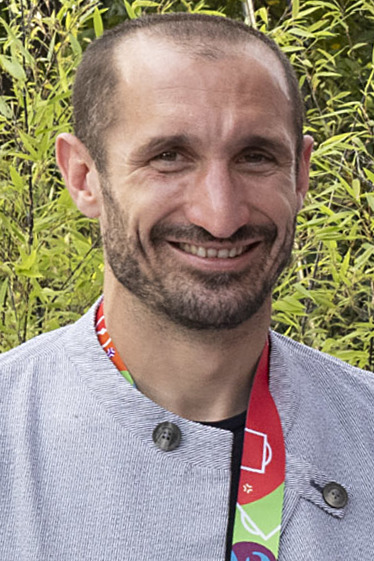
จอร์โจ กีเอลลีนี

| name = จอร์โจ กีเอลลีนี
| image = Chiellini Mancini Gravina Mattarella 2021 (Giorgio Chiellini).jpg
| caption = กีเอลลีนีในปี 2021
| fullname = จอร์โจ กีเอลลีนี
| birth_place = ปีซา อิตาลี
| height = 1.87 m
| position = กองหลัง|เซ็นเตอร์แบ็ก
| currentclub = สโมสรฟุตบอลลอสแอนเจลิส|ลอสแอนเจลิส
| clubnumber = 14
| youthyears1 = 1990–2000
| youthclubs1 = สโมสรฟุตบอลลีวอร์โนกัลโซ|ลีวอร์โน
| years1 = 2000–2002
| clubs1 = สโมสรฟุตบอลลีวอร์โนกัลโซ|ลีวอร์โน
| caps1 = 8
| goals1 = 0
| years2 = 2002–2004
| clubs2 = สโมสรฟุตบอลโรมา|โรมา
| caps2 = 0
| goals2 = 0
| years3 = 2002–2004
| clubs3 = → สโมสรฟุตบอลลีวอร์โนกัลโซ|ลีวอร์โน (ยืม)
| caps3 = 47
| goals3 = 4
| years4 = 2004–2022
| clubs4 = สโมสรฟุตบอลยูเวนตุส|ยูเวนตุส
| caps4 = 425
| goals4 = 27
| years5 = 2004–2005
| clubs5 = → สโมสรฟุตบอลฟีออเรนตีนา|ฟีออเรนตีนา (ยืม)
| caps5 = 37
| goals5 = 3
| years6 = 2022–
| clubs6 = สโมสรฟุตบอลลอสแอนเจลิส|ลอสแอนเจลิส
| caps6 = 0
| goals6 = 0
| nationalyears1 = 2000
| nationalteam1 = อิตาลี อายุไม่เกิน 15 ปี
| nationalcaps1 = 8
| nationalgoals1 = 0
| nationalyears2 = 2000–2001
| nationalteam2 = อิตาลี อายุไม่เกิน 16 ปี
| nationalcaps2 = 12
| nationalgoals2 = 2
| nationalyears3 = 2001
| nationalteam3 = อิตาลี อายุไม่เกิน 17 ปี
| nationalcaps3 = 1
| nationalgoals3 = 0
| nationalyears4 = 2002
| nationalteam4 = อิตาลี อายุไม่เกิน 18 ปี
| nationalcaps4 = 6
| nationalgoals4 = 1
| nationalyears5 = 2001–2003
| nationalteam5 = อิตาลี อายุไม่เกิน 19 ปี
| nationalcaps5 = 18
| nationalgoals5 = 1
| nationalyears6 = 2004
| nationalteam6 = โอลิมปิกอิตาลี
| nationalcaps6 = 2
| nationalgoals6 = 0
| nationalyears7 = 2004–2007
| nationalteam7 = ฟุตบอลทีมชาติอิตาลีรุ่นอายุไม่เกิน 21 ปี|อิตาลี อายุไม่เกิน 21 ปี
| nationalcaps7 = 26
| nationalgoals7 = 6
| nationalyears8 = 2004–
| nationalteam8 = ฟุตบอลทีมชาติอิตาลี|อิตาลี
| nationalcaps8 = 117
| nationalgoals8 = 8
จอร์โจ กีเอลลีนี (; เกิด 14 สิงหาคม ค.ศ. 1984) เป็นนักฟุตบอลชาวอิตาลี ปัจจุบันเล่นในตำแหน่งกองหลัง|เซ็นเตอร์แบ็กให้แก่สโมสรฟุตบอลลอสแอนเจลิส|ลอสแอนเจลิส และฟุตบอลทีมชาติอิตาลี|ทีมชาติอิตาลี
== เกียรติประวัติ ==
===สโมสร===
;ยูเวนตุส
*เซเรียอา (9) : เซเรียอา ฤดูกาล 2011–12|2011-12, เซเรียอา ฤดูกาล 2012–13|2012-13, เซเรียอา ฤดูกาล 2013–14|2013-14, เซเรียอา ฤดูกาล 2014–15|2014-15, เซเรียอา ฤดูกาล 2015–16|2015-16, เซเรียอา ฤดูกาล 2016–17|2016-17, เซเรียอา ฤดูกาล 2017–18|2017-18, เซเรียอา ฤดูกาล 2018–19|2018-19, เซเรียอา ฤดูกาล 2019–20|2019-20
*เซเรียบี (1) : เซเรียบี|2006–07
*โกปปาอีตาเลีย|โคปาอีตาเลีย : รองชนะเลิศ โกปปาอีตาเลีย|2011–12 ชนะเลิศ 2014–15, 2015–16, 2016–17, 2017–18
*ซูแปร์โกปปาอีตาเลียนา|ซูเปอร์โคปาอีตาเลียนา (3 ) 2012, 2013, 2015
=== ทีมชาติ ===
;ทีมชาติอิตาลี
* ฟุตบอลชิงแชมป์แห่งชาติยุโรป: ฟุตบอลชิงแชมป์แห่งชาติยุโรป 2020|2020
=== เกียรติส่วนตัว ===
*กองหลังยอดเยี่ยมประจำปีของเซเรียอา (3): 2008-09, 2009-10, 2010-11
== อ้างอิง ==
== แหล่งข้อมูลอื่น ==
* Official Website
* Profile on Juventus official website
* National Team Stats at FIGC official site
*
หมวดหมู่:นักฟุตบอลชาวอิตาลี
หมวดหมู่:ผู้เล่นในเซเรียอา
หมวดหมู่:ผู้เล่นในฟุตบอลโลก 2010
หมวดหมู่:นักฟุตบอลทีมชาติอิตาลี
หมวดหมู่:ผู้เล่นในฟุตบอลชิงแชมป์แห่งชาติยุโรป 2008
หมวดหมู่:ผู้เล่นในฟุตบอลชิงแชมป์แห่งชาติยุโรป 2012
หมวดหมู่:กองหลังฟุตบอล
หมวดหมู่:ผู้เล่นในฟุตบอลโลก 2014
หมวดหมู่:ผู้เล่นในฟุตบอลชิงแชมป์แห่งชาติยุโรป 2016
หมวดหมู่:ผู้เล่นในฟุตบอลชิงแชมป์แห่งชาติยุโรป 2020
หมวดหมู่:กัปตันในชุดชนะเลิศฟุตบอลชิงแชมป์แห่งชาติยุโรป
หมวดหมู่:ผู้เล่นในชุดชนะเลิศฟุตบอลชิงแชมป์แห่งชาติยุโรป
หมวดหมู่:นักกีฬาอิตาลีที่เป็นแชมป์ยุโรป